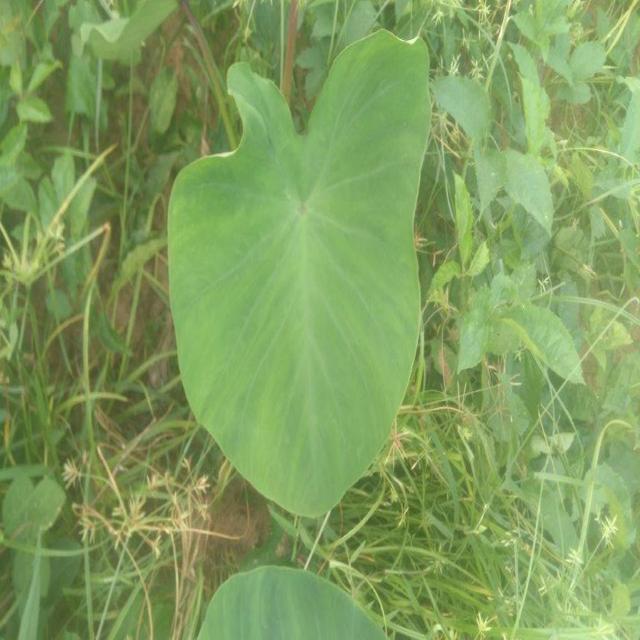
Label: Healthy